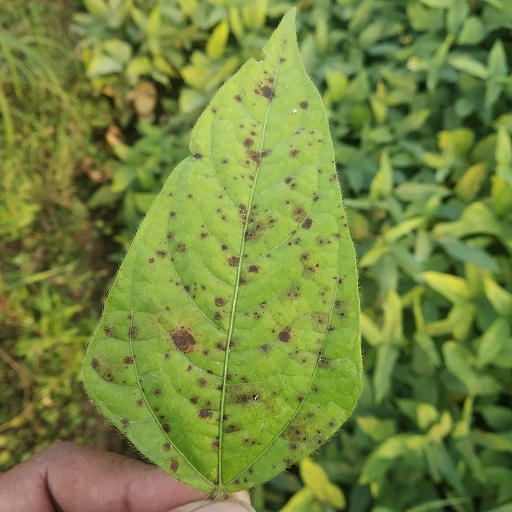
Label: Anthracnose